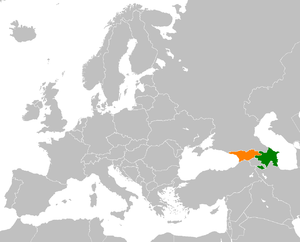
Les relations entre l'Azerbaïdjan et la Géorgie se réfèrent aux relations étrangères entre l'Azerbaïdjan et la Géorgie.